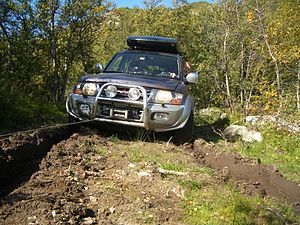
Spil (mekanisk)
Spil på terrain-gående bil
Et spil er en mekanisk konstruktion med stor udveksling, som anvendes til at trække og slække tovværk, wirer eller kæder.